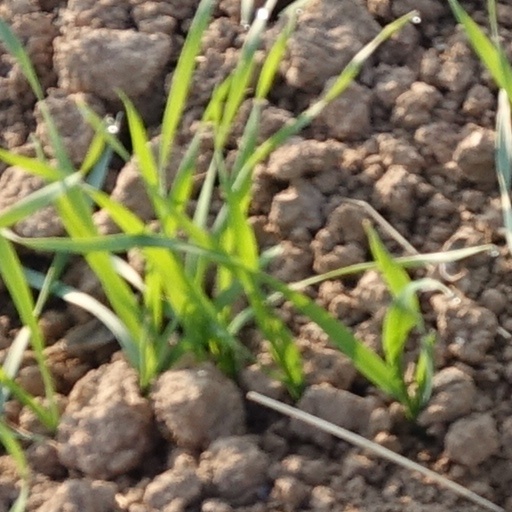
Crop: wheat